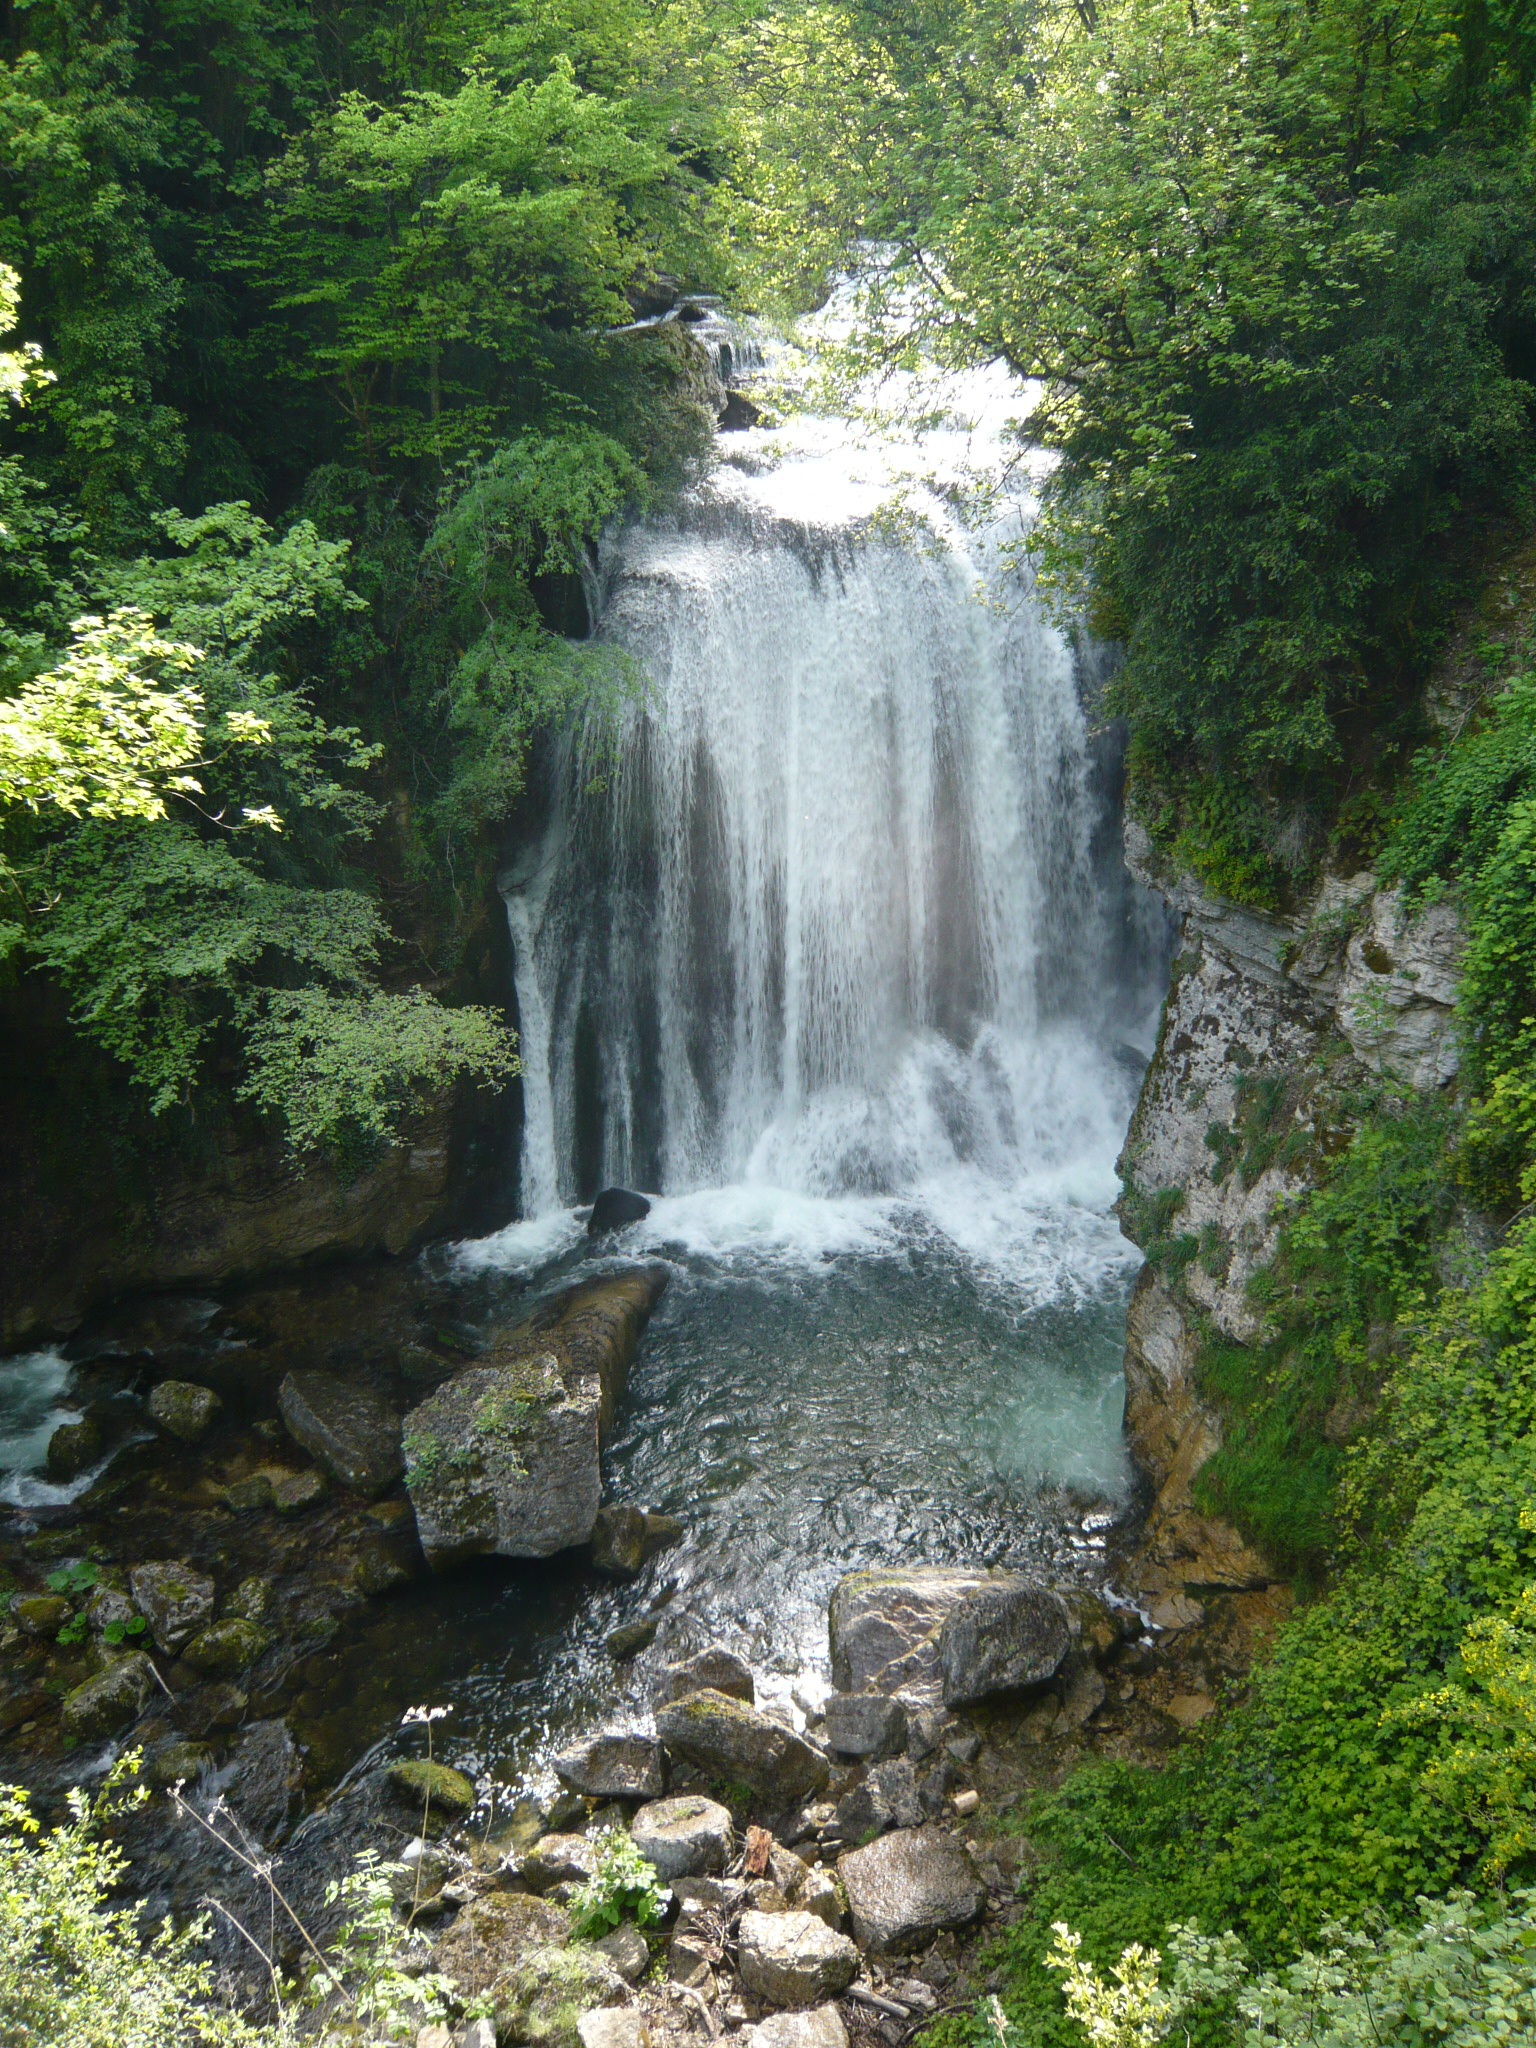
waterfall, river, stream, body of water, rainforest, ravine, waterfalls, wasserfall, water feature, watercourse, water courses, state park